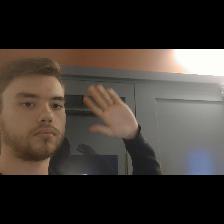
Label: Human